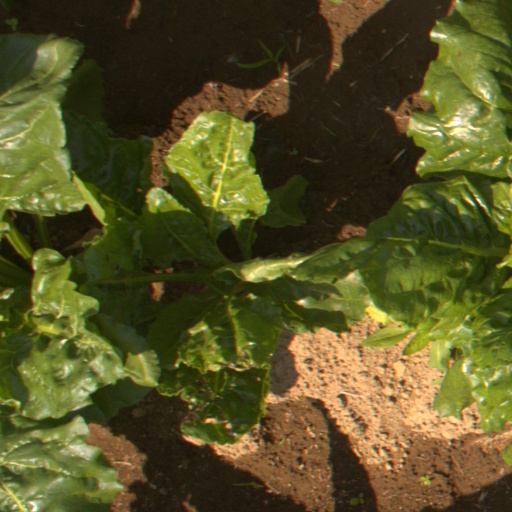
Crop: sugar beet